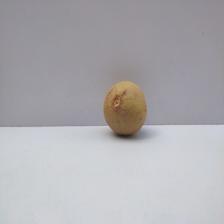
Size: Medium